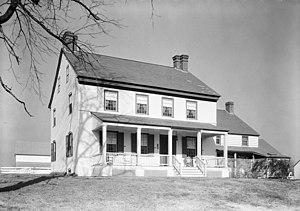
Great House plantation sur Mitton Road, Saint Augustine, Comté de Cecil, Maryland, Etats-Unis Image courtesy of the federal HABS—Historic American Buildings Survey of Maryland.